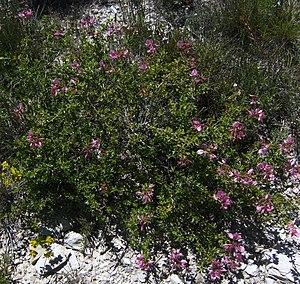
Ononis fruticosa, la Bugrane buissonnante, est une plante ligneuse de la famille des Fabacées.